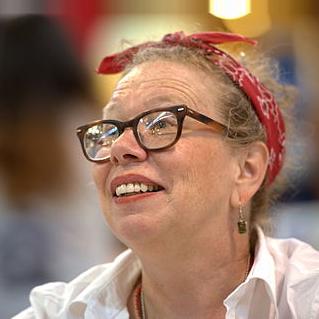
Age: 53